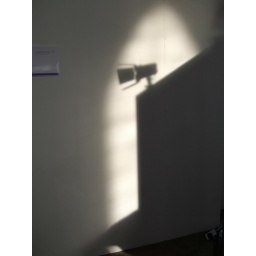
The light through yonder window breaks, silhouetting a part of the echo piece against the wall